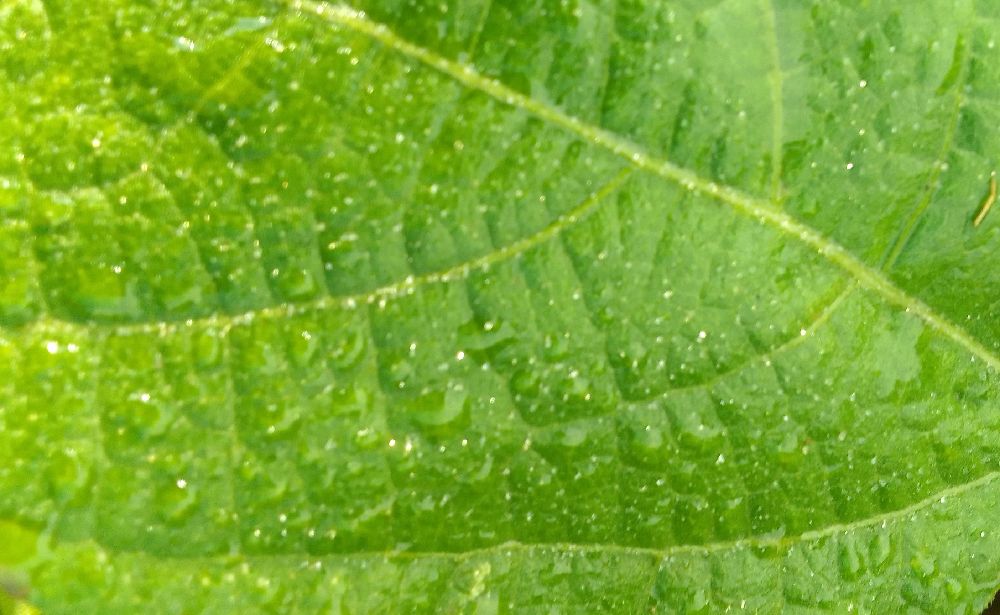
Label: healthy